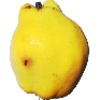
Label: quince